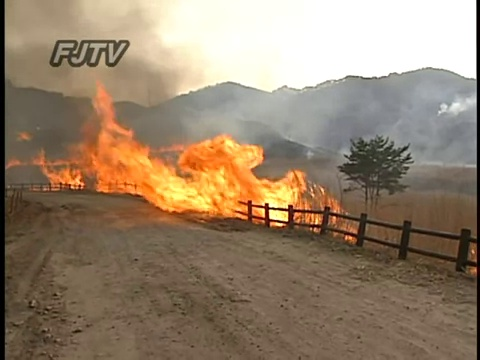
Fire: yes
Smoke: yes